Jack Oughton House

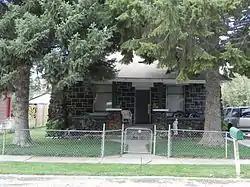

The Jack Oughton House near Shoshone, Idaho was begun during the 1920s and completed in 1931 by stonemasons Jack Oughton and his partner Sandy Reed. It was listed on the National Register of Historic Places in 1983.